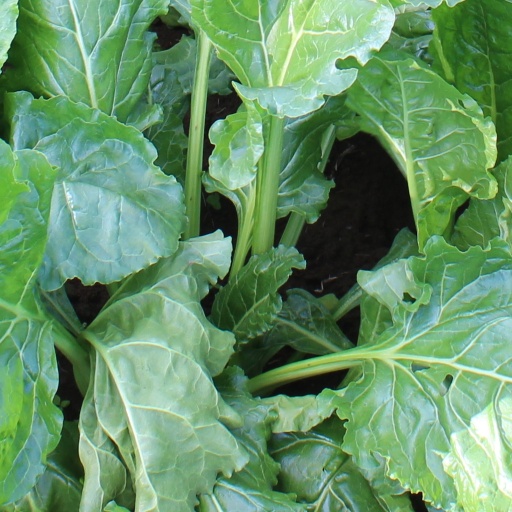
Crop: sugar beet